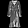
Label: Dress